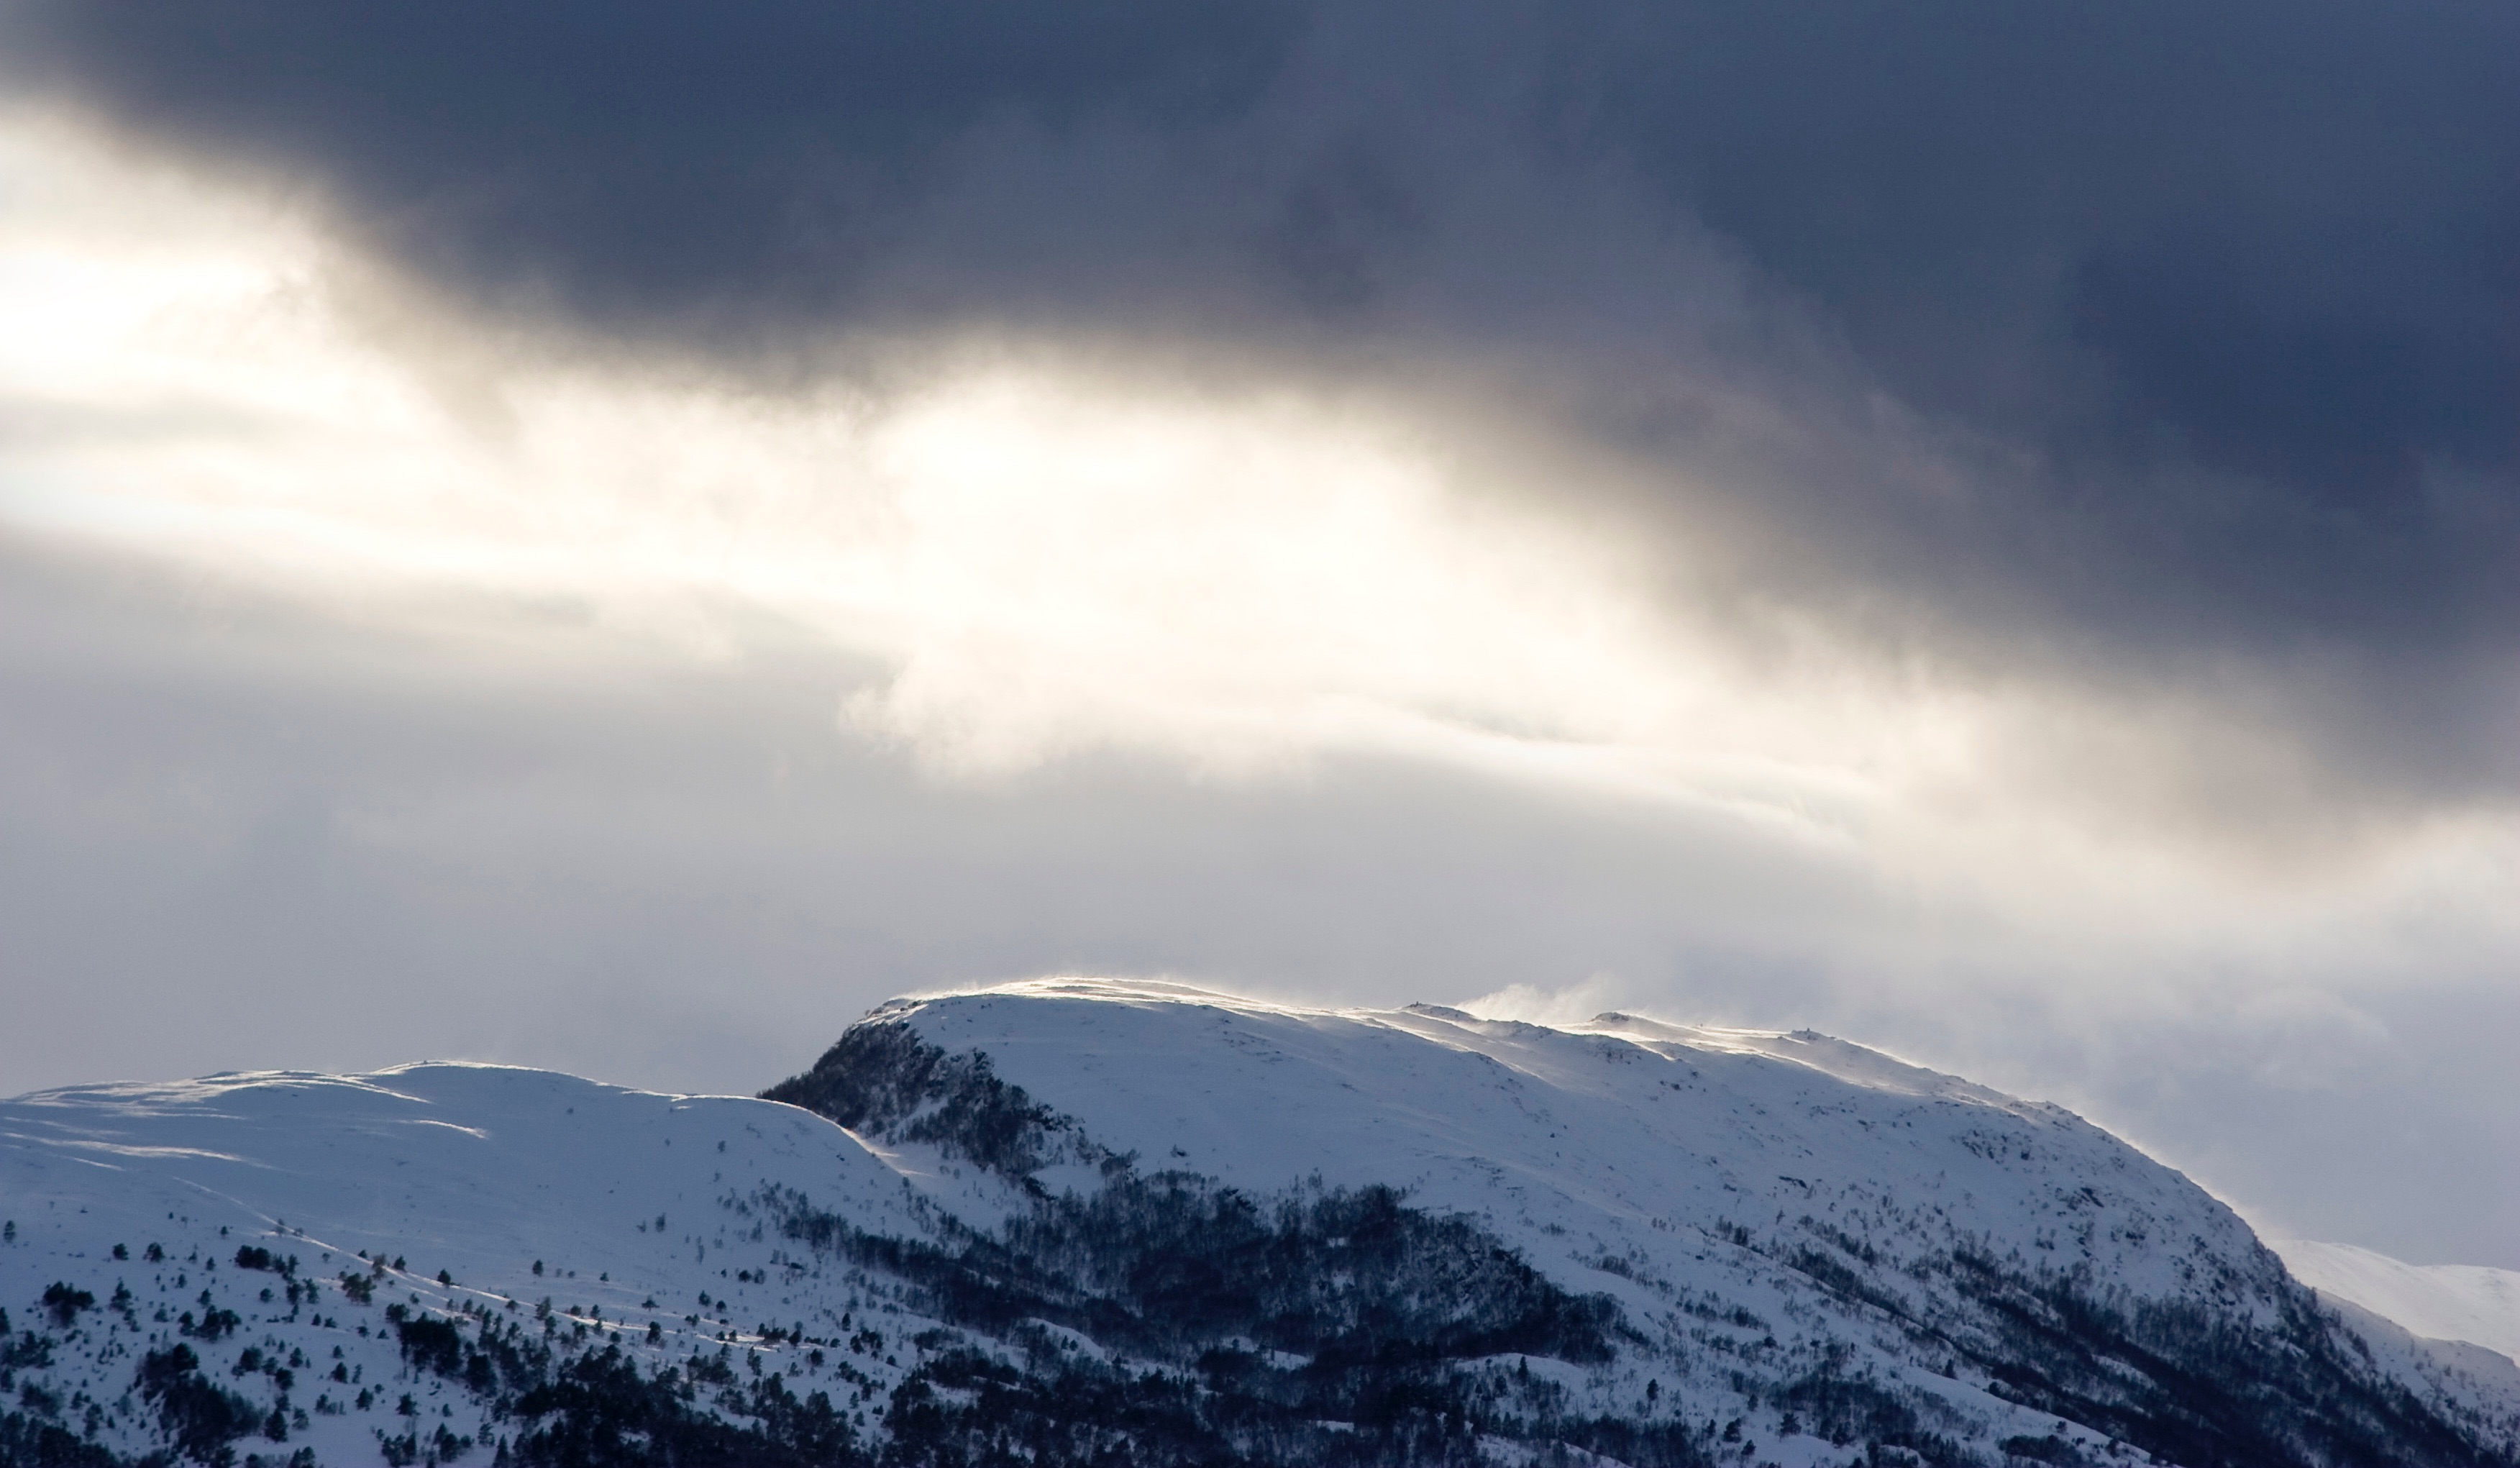
mountain, snow, winter, cloud, sky, sunlight, mountain range, weather, ridge, summit, alps, landform, meteorological phenomenon, atmospheric phenomenon, mountainous landforms, geological phenomenon